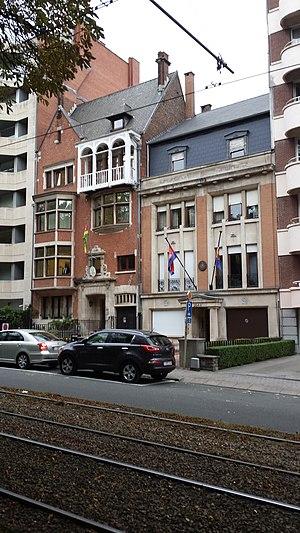
Cet article liste les représentations diplomatiques du Togo à l'étranger, en excluant les consulats honoraires.
Ceci est une liste des représentations diplomatiques du Cambodge.